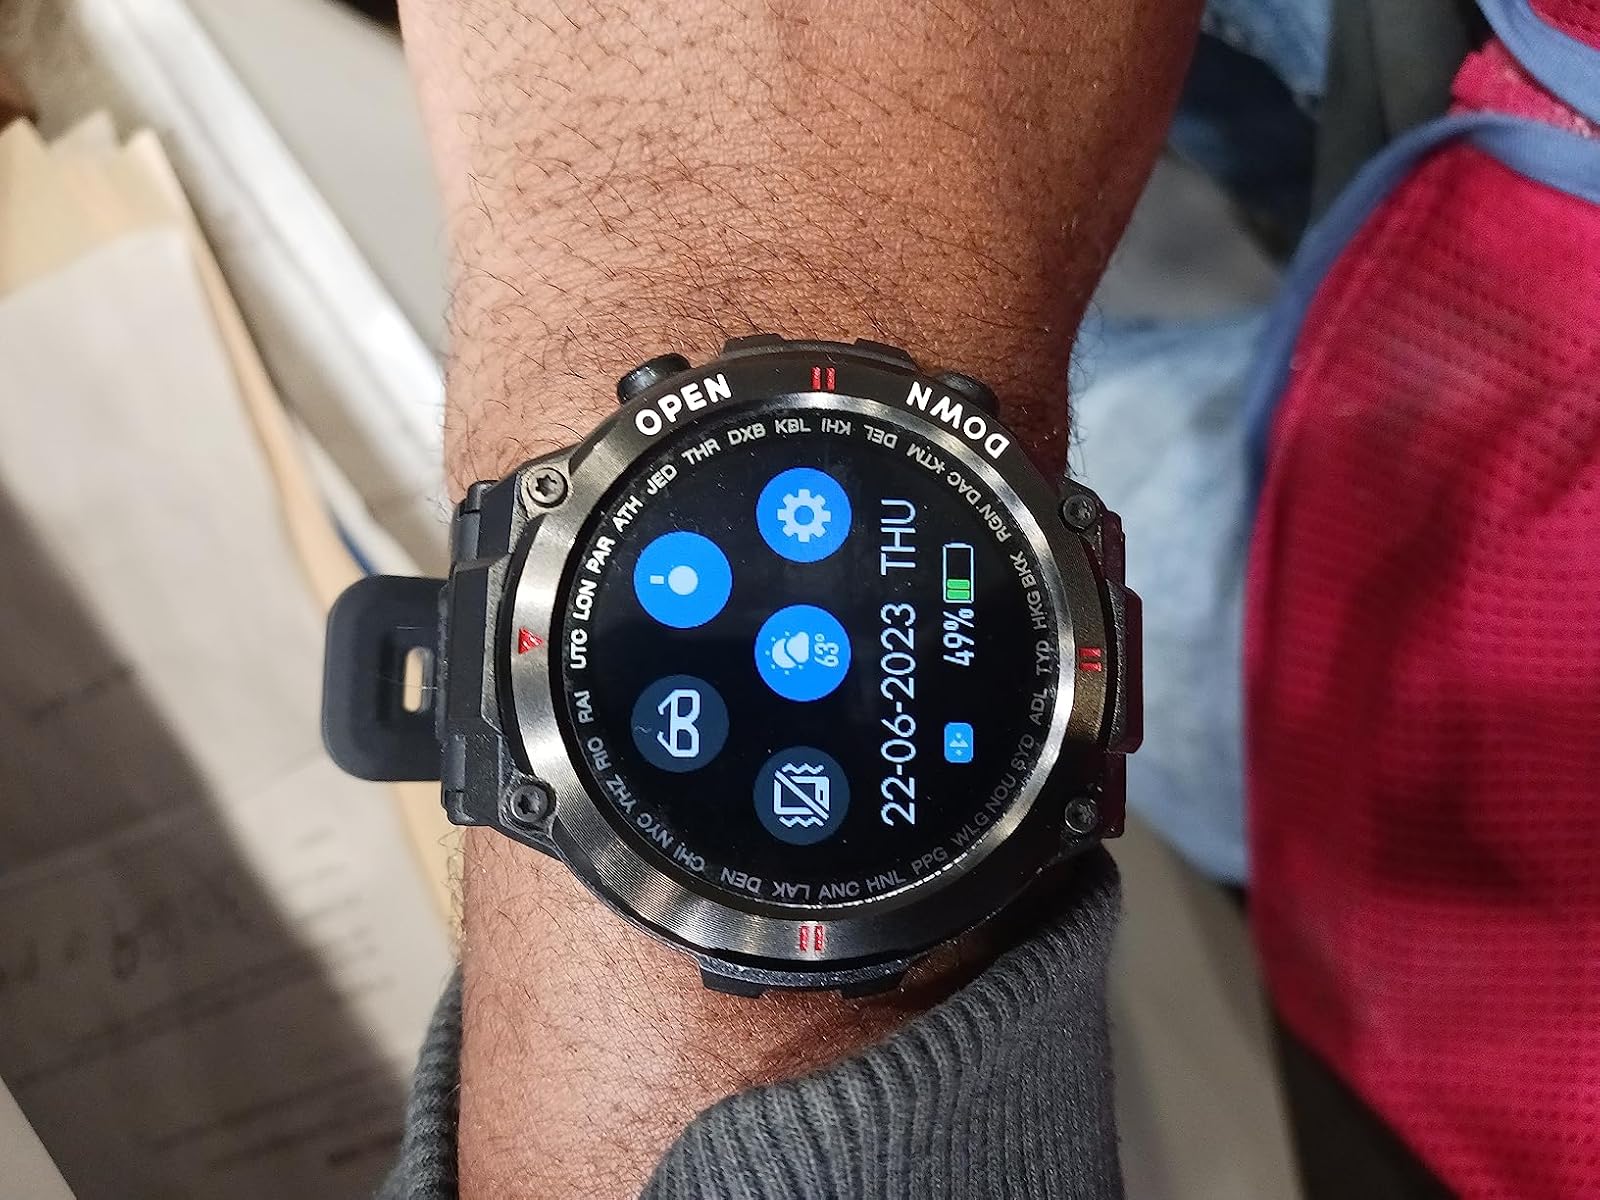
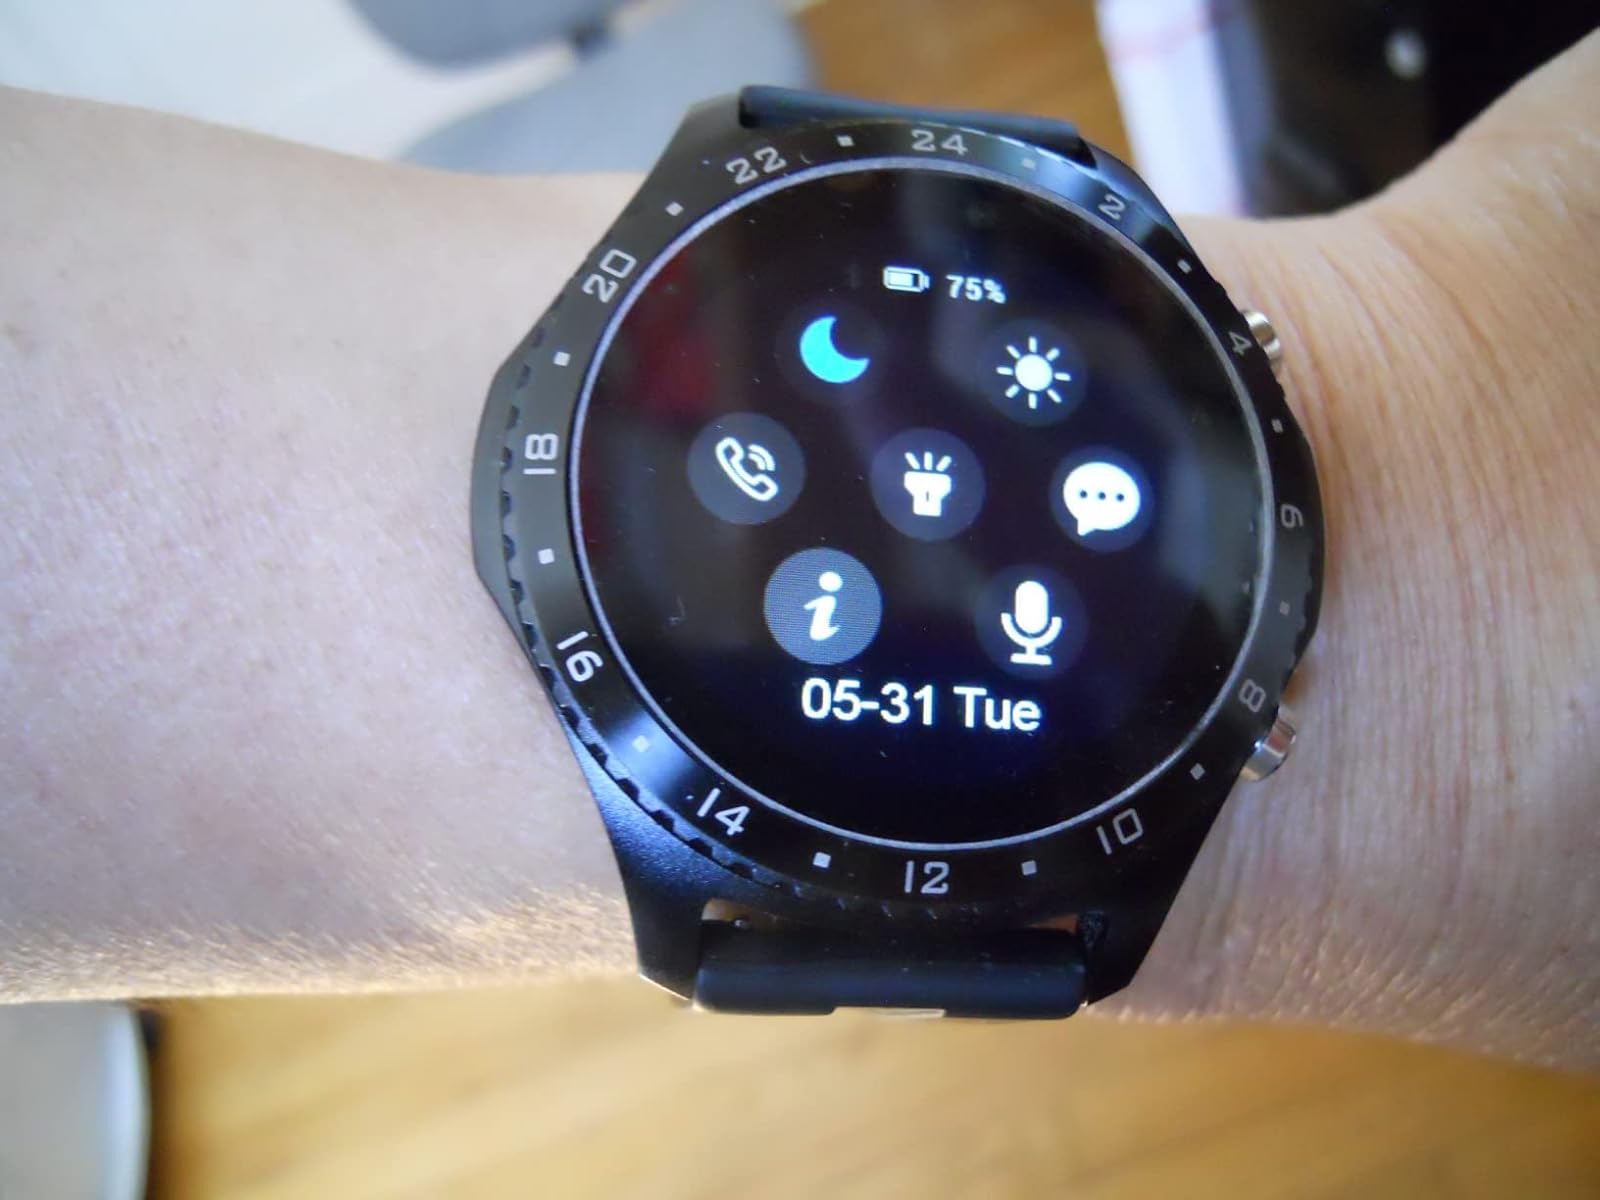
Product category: smartwatch
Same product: no